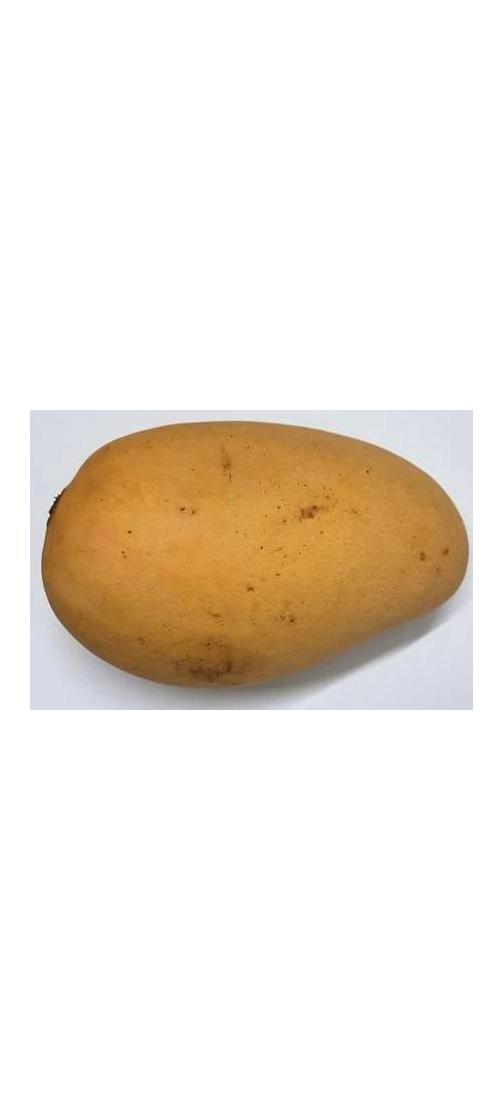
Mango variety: Katimon